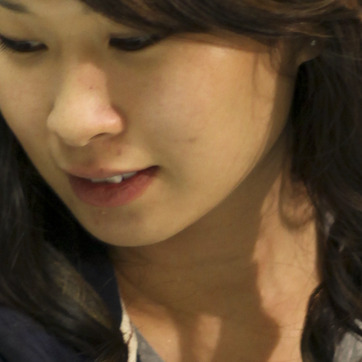
Material: skin